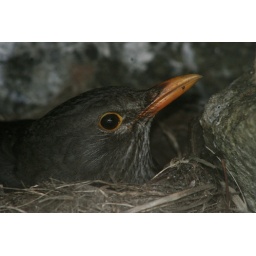
a little bird nesting in a wall